Lip licker's dermatitis

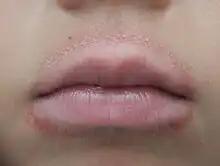
Lip licker's dermatitis from a child repeatedly licking their lips

Lip licker's dermatitis is a type of skin inflammation around the lips due to damage by saliva from repetitive lip licking and is classified as a subtype of irritant contact cheilitis. The resulting scaling, redness, chapping, and crusting makes a well-defined ring around the lips. The rash may extend as far as the tongue can reach and usually does not occur at the corners of the mouth. It commonly occurs during winter months but some people can have it year-round if lip licking is a chronic habit.